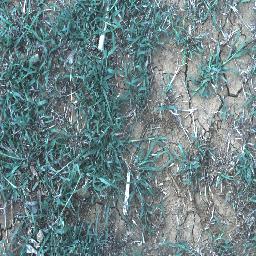
Label: negative